History of Pittsburgh Panthers football

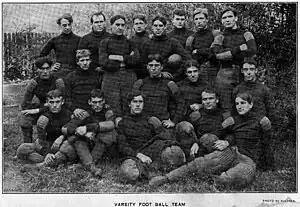
The 1900 team, competing when the university was still known as WUP, went 5–4 shutting out opponents four times under head coach Dr. M. Roy Jackson

Football at the University of Pittsburgh began in the fall of 1889 when the school was still known as the Western University of Pennsylvania, often referred to as WUP, and was located in what was then known as Allegheny City and is today the city of Pittsburgh's North Side. A 130-pound WUP student, Bert Smyers, along with senior student John Scott, assembled a football team that year composed of only three players who had previously witnessed the sport. The team played in one informal game, a loss against Shady Side Academy, in which Smyers made himself quarterback and Scott played center. In preparation for the following year, the first season of football officially recognized by the university, Smyers and his teammates took up a collection and purchased a football for practices and games; players were responsible for their own uniforms. In Smyers' case, his uniform was pieced together by his mother and sister. The first official game for the university was played on October 11, 1890, when the Allegheny Athletic Association's opponent, Shadyside Academy, failed to appear for its game at Exposition Park. Allegheny A.A. called Smyers who brought the WUP team as a replacement. In an inglorious start to Pitt football history, WUP was defeated 38–0. Smyers' team next faced Washington and Jefferson College, losing 32–0, but closed out its inaugural three game season with the university's first win, a 10–4 victory over Geneva College. The following season saw the university collect more losses en route to a 2–5 record. Smyers suffered a broken nose in a 40–6 loss to Washington and Jefferson, a school that would become one of WUP's fiercest early rivals. The WUP team did record the school's first shutout with a 6–0 win over Geneva, as well as the school's first blowout in a 54–0 win over Western Pennsylvania Medical College who became affiliated with WUP in 1892 and later became the university's medical school when they merged in 1908. Perhaps the most important development for the second season of football was Smyers recruitment of Joseph Trees from Normal University of Pennsylvania. The 210 pound Trees became WUP's first subsidized athlete and, later in life, made millions in the oil industry and became an important benefactor for the university and athletic department. Today, Trees Hall, an athletic facility on the University of Pittsburgh's main campus in the Oakland section of Pittsburgh, bears his name. The first winning record for the university came in the third season of competition in 1892, when the team posted a 4–2 record. The following season in 1893, the team had its first official coach, Anson F. Harrold, who led the team to an unremarkable 1–4 record. However, during that season the first contest was played in what would become a 100-game series versus Penn State, thus originating one of the longest and fiercest rivalries for both schools. In 1895, the school suffered a 1–6 season under coach J.P. Linn. The 1895 season was notable for the first Backyard Brawl on October 26, 1895, with WUP losing to West Virginia 8–0 in Wheeling, West Virginia. The university did not see another winning season until Fred Robinson led WUP to a 5–2–1 record in 1898. In 1899, Robinson continued his success with a 3–1–1 record, giving the school its first back-to-back winning seasons. This was followed by two more consecutive winning seasons, including a record seven-win season in 1901 under coach Wilbur Hockensmith. That season, Hockensmith led the school to its first victory over West Virginia, a 12–0 shutout in Morgantown on October 5, 1901.